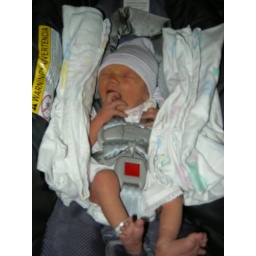
mad in the car seat